Nace (song)

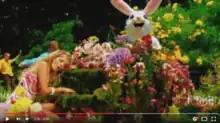
Anasol in the "Alice in Wonderland"-inspired music video for "Nace"

The accompanying colorful music video for 'Nace' was directed by Gustavo Garzon, who also directed her Sentimiento video the same year. It was filmed in Buenos Aires, Argentina in 2005. the music video is highly inspired in "Alice's Adventures in Wonderland", the choreography of the music video was made by Anasol. It was released in 2005 in the US and 2006 in Latin America. The music video was nominated in the Spanish-language awards show Premios Lo Nuestro 2006 for video of the year but lost to Luis Fonsi 'Nada es para siempre'.